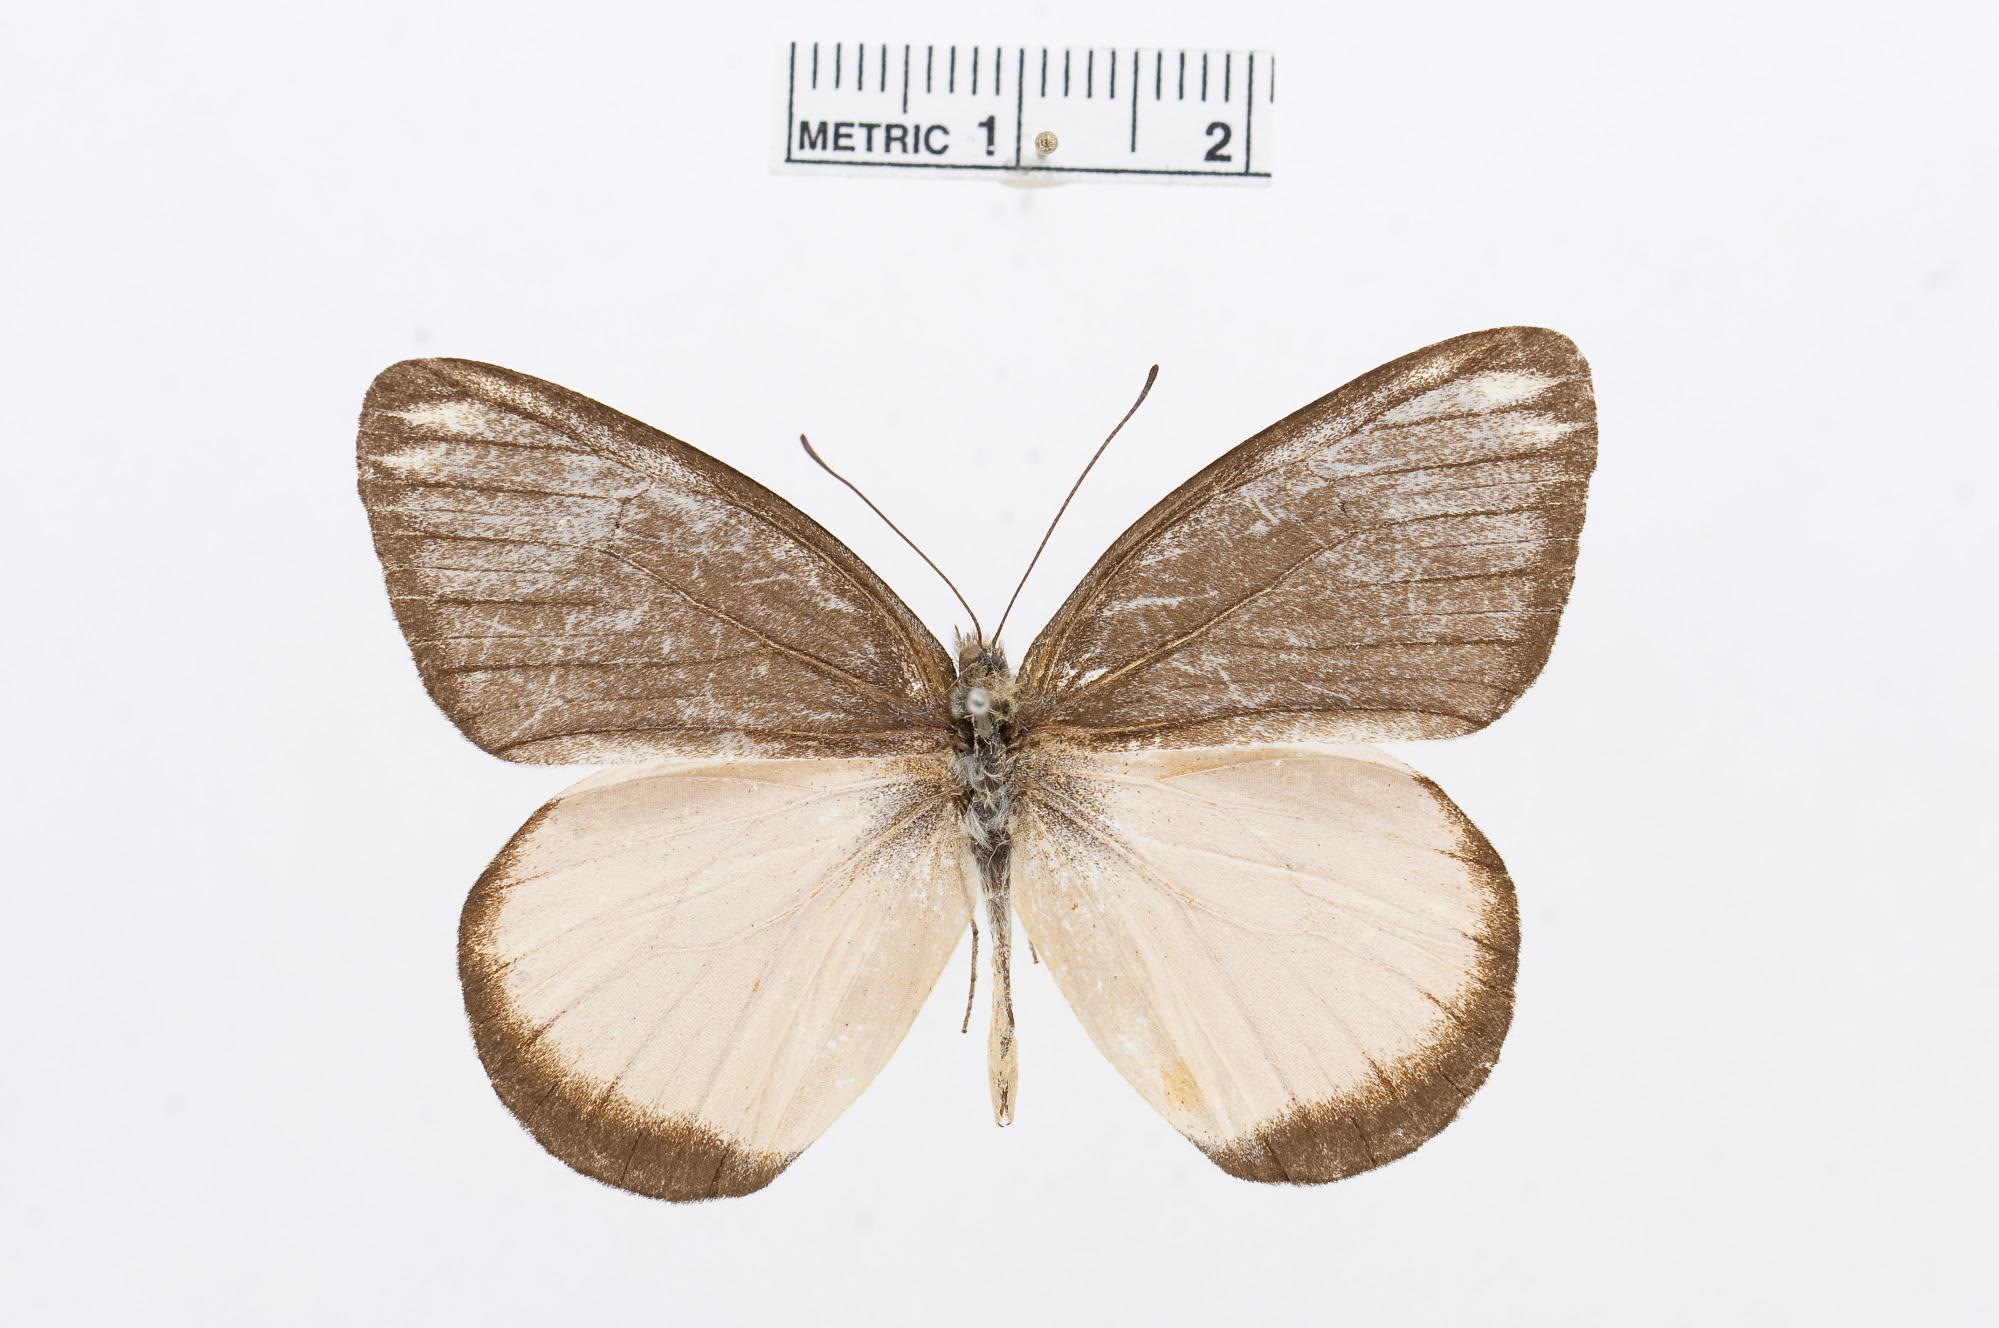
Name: Delias dorimene
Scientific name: Delias dorimene
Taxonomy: Animalia, Arthropoda, Hexapoda, Insecta, Lepidoptera, Pieridae, Pierinae